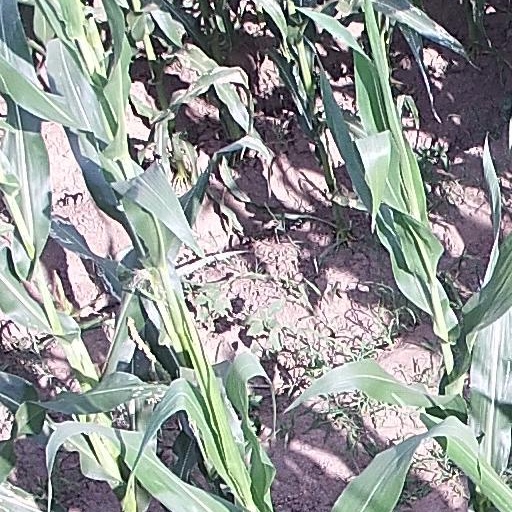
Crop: maize; corn